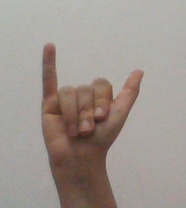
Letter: ya